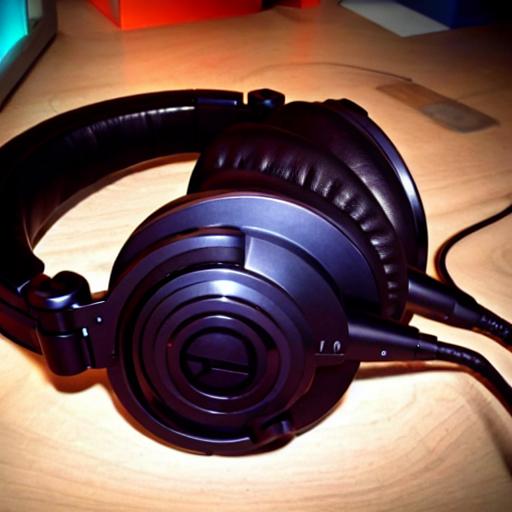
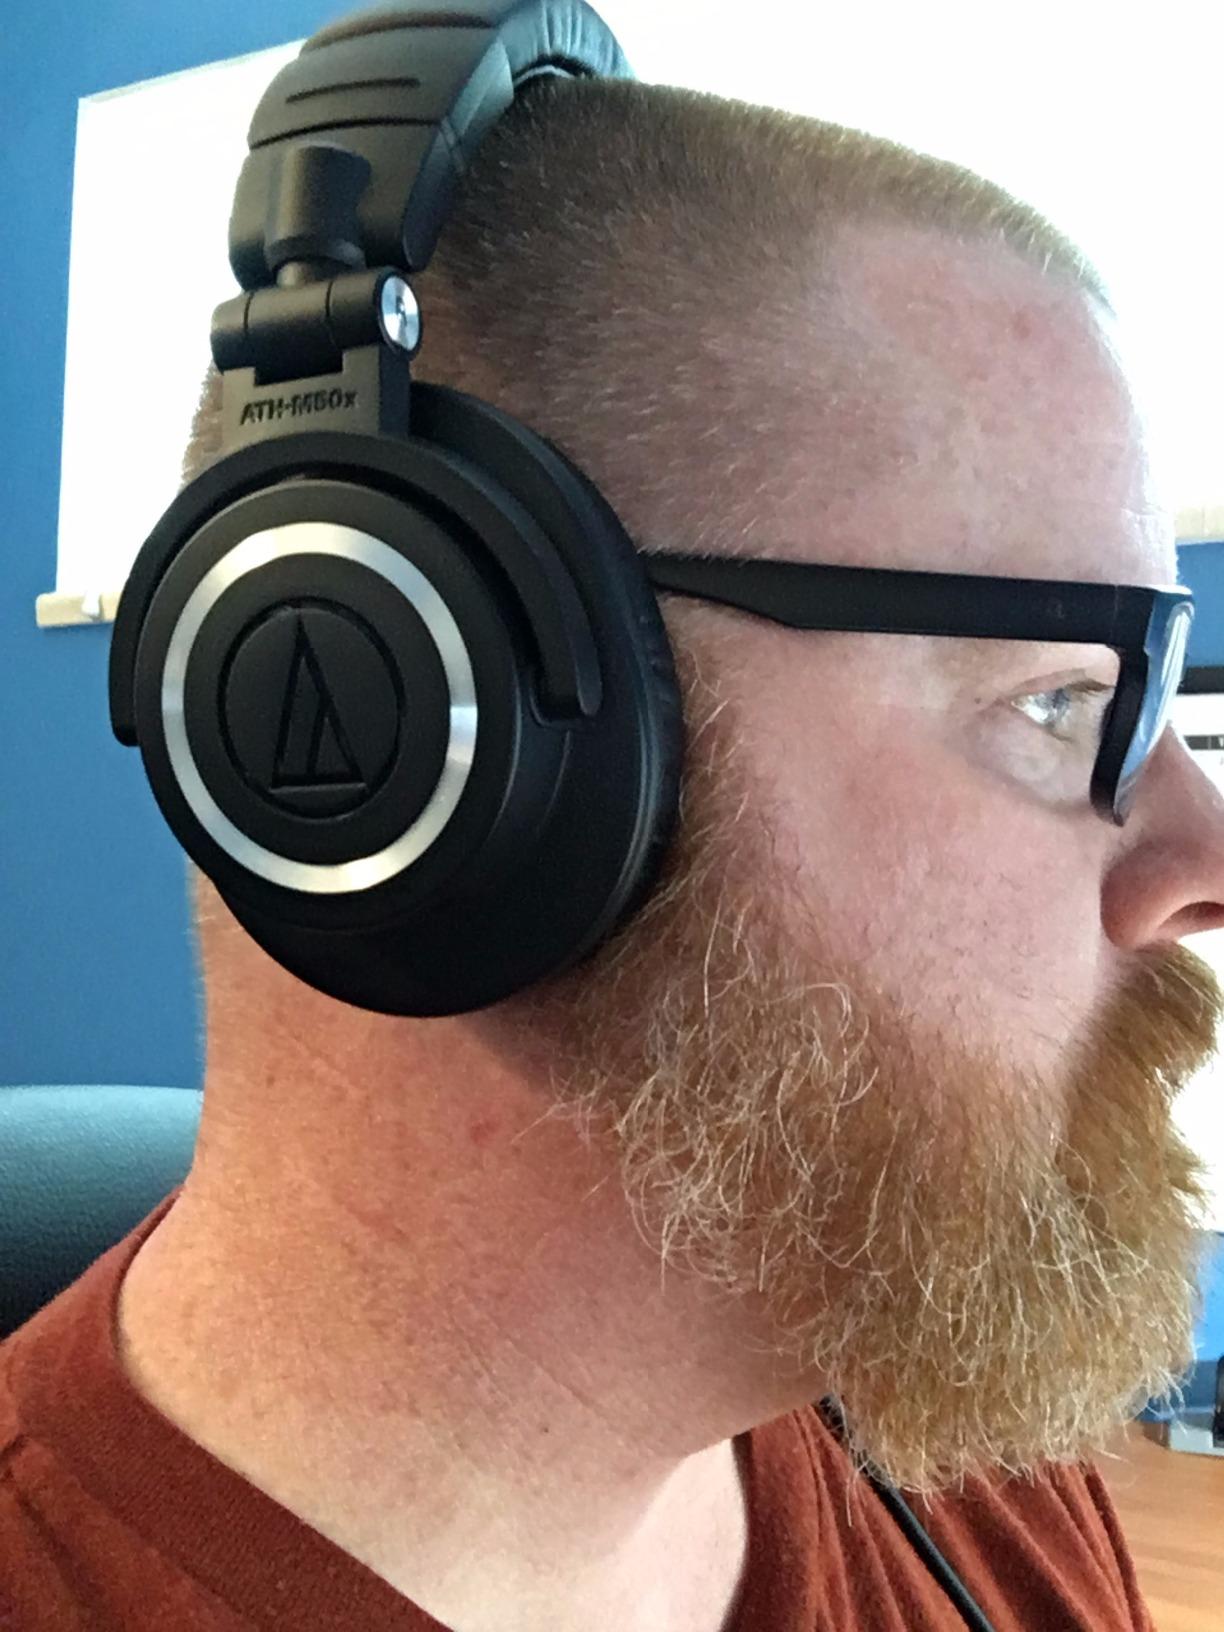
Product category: headphones
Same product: no